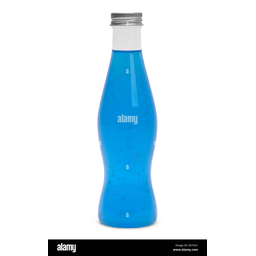
Label: plastic